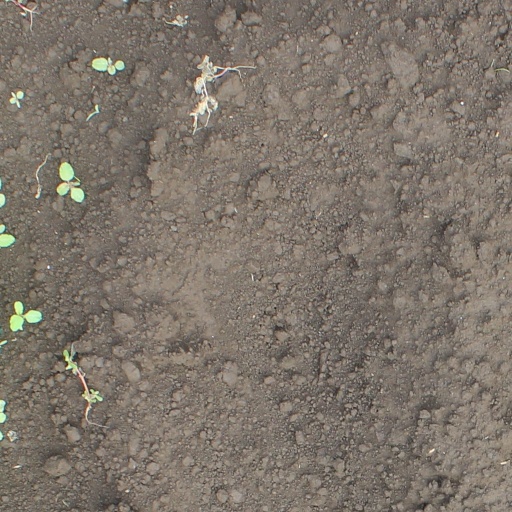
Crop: soybean